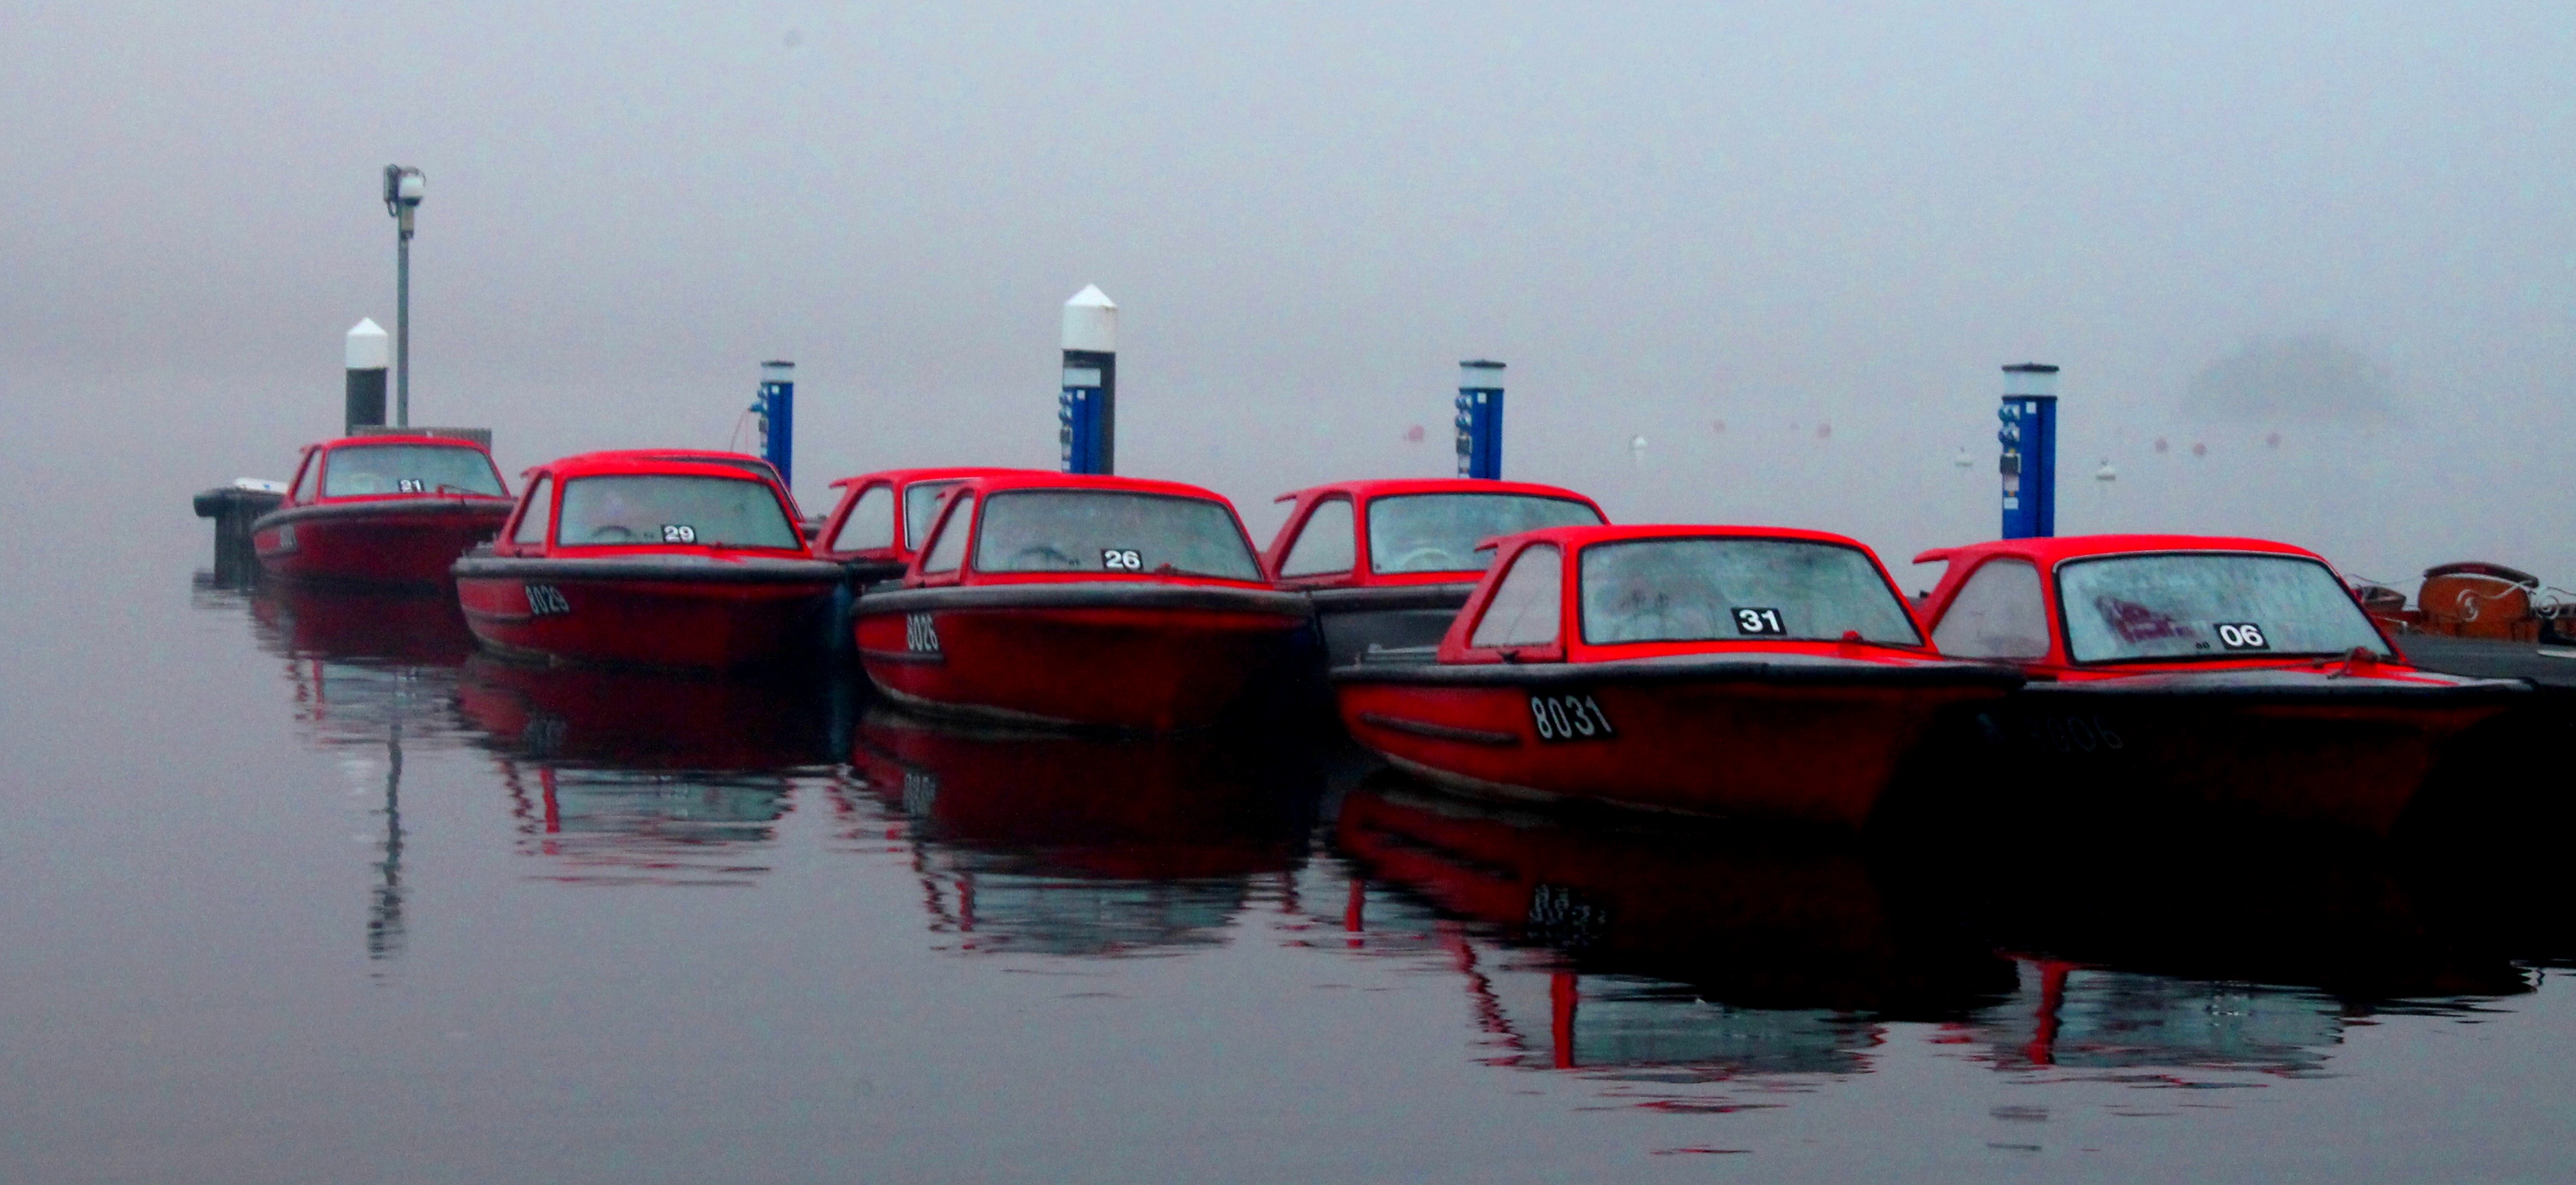
sea, water, fog, mist, boat, lake, travel, explore, reflection, red, vehicle, canon, waterway, motorboat, clam, cumbria, windermere, district, eos, les, boats, reflections, colours, blogger, facebook, watercraft, dailyshoot, tumblr, pinterest, leshaines, haines, projectflickr, watercraft rowing